Parole

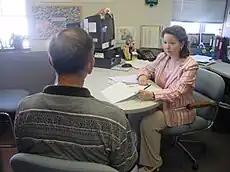
A parole officer with the Missouri Department of Corrections interviews a drug-related offense probationer.

Originating from the French word ('speech, spoken words' but also 'promise'), the term became associated during the Middle Ages with the release of prisoners who gave their word. This differs greatly from pardon, amnesty or commutation of sentence in that parolees are still considered to be serving their sentences, and may be returned to prison if they violate the conditions of their parole. It is similar to probation, the key difference being that parole takes place after a prison sentence, while probation can be granted in lieu of a prison sentence.